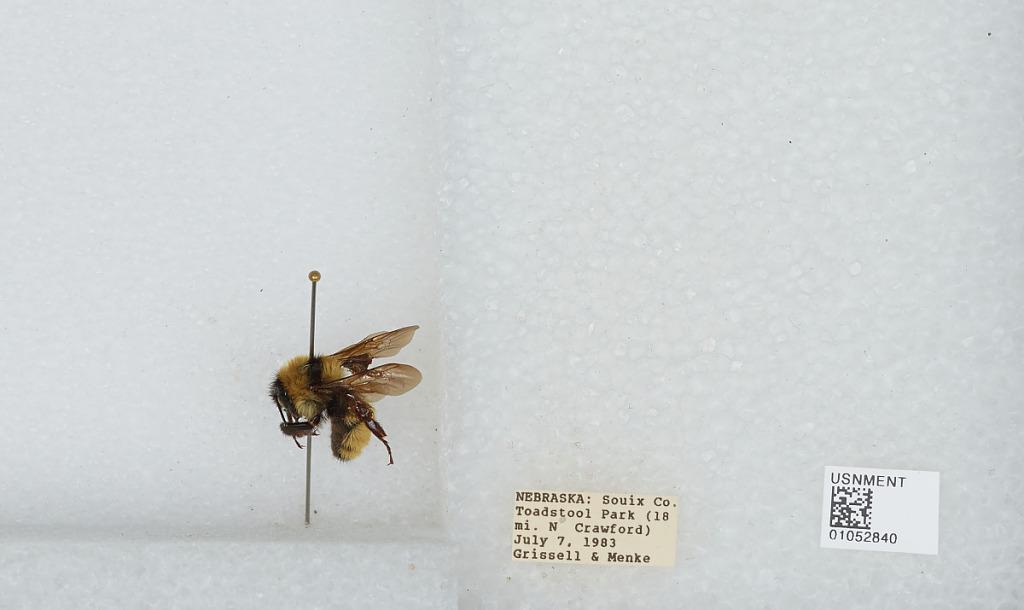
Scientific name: Bombus sp.
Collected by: Grissell & Menke
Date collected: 1983-7-7
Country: United States
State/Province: Nebraska
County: Sioux
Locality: Toadstool Park (18 miles North of Crawford)
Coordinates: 42.8578, -103.582